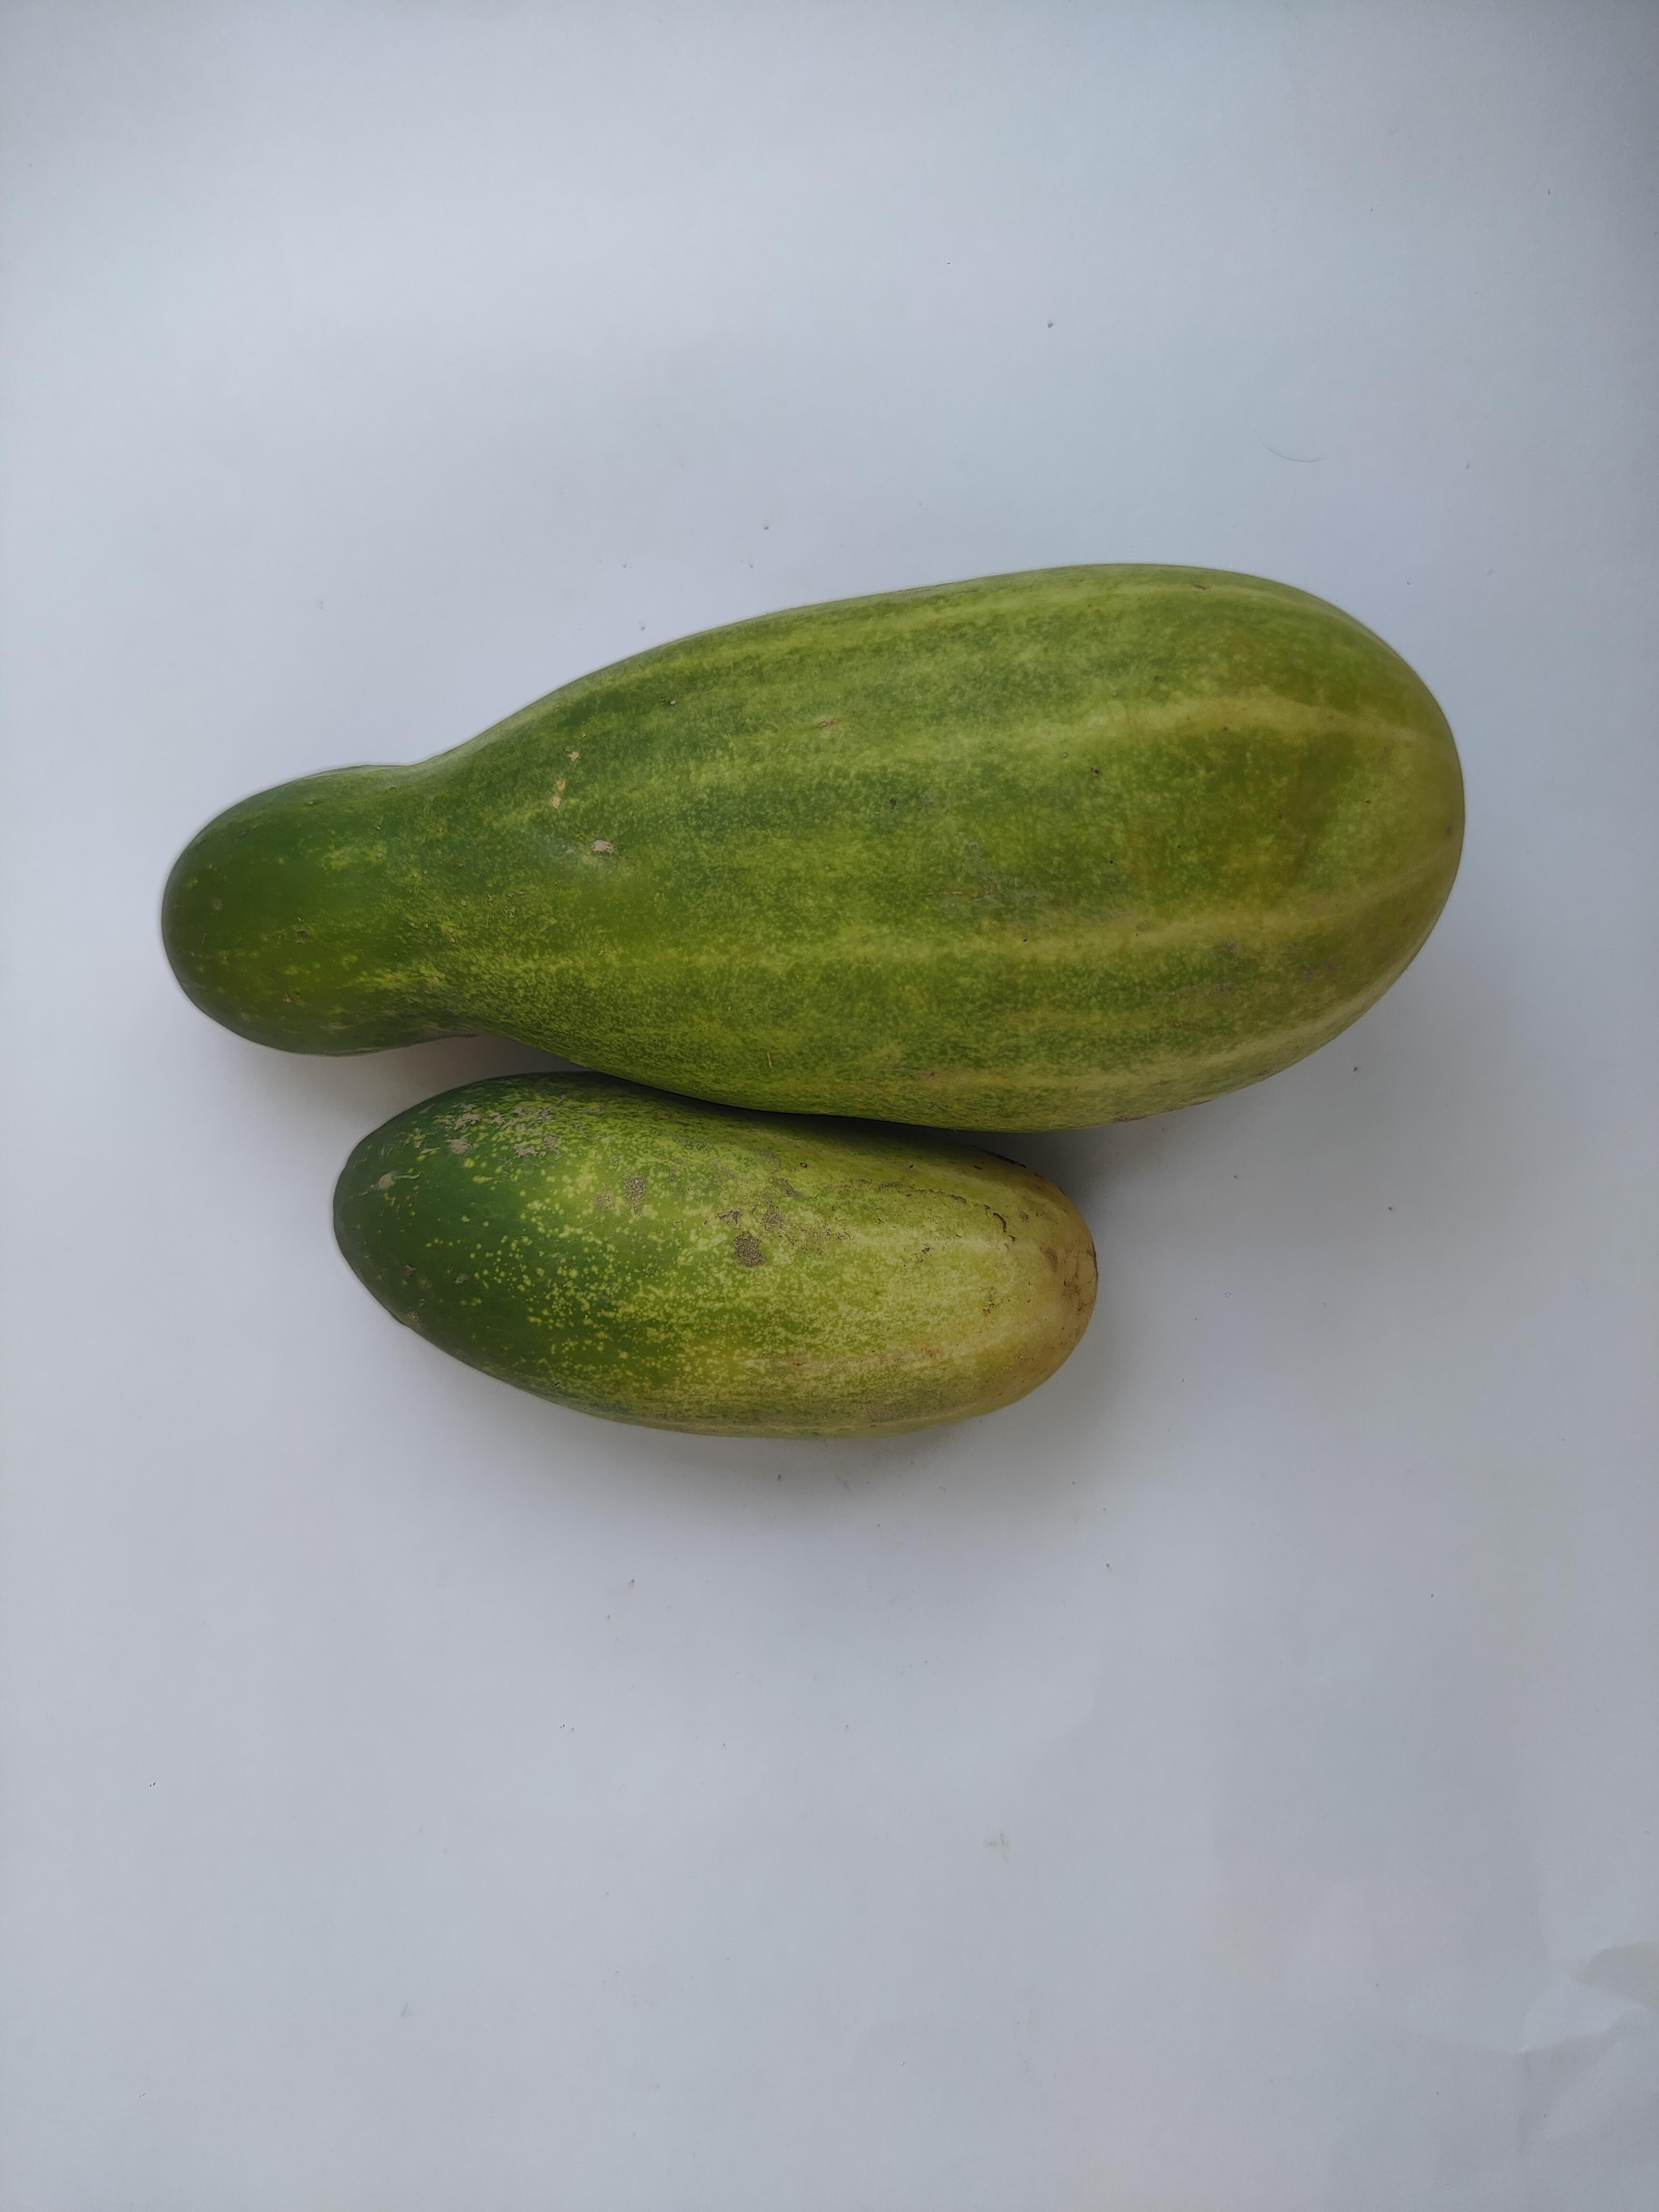
Label: Cucumber